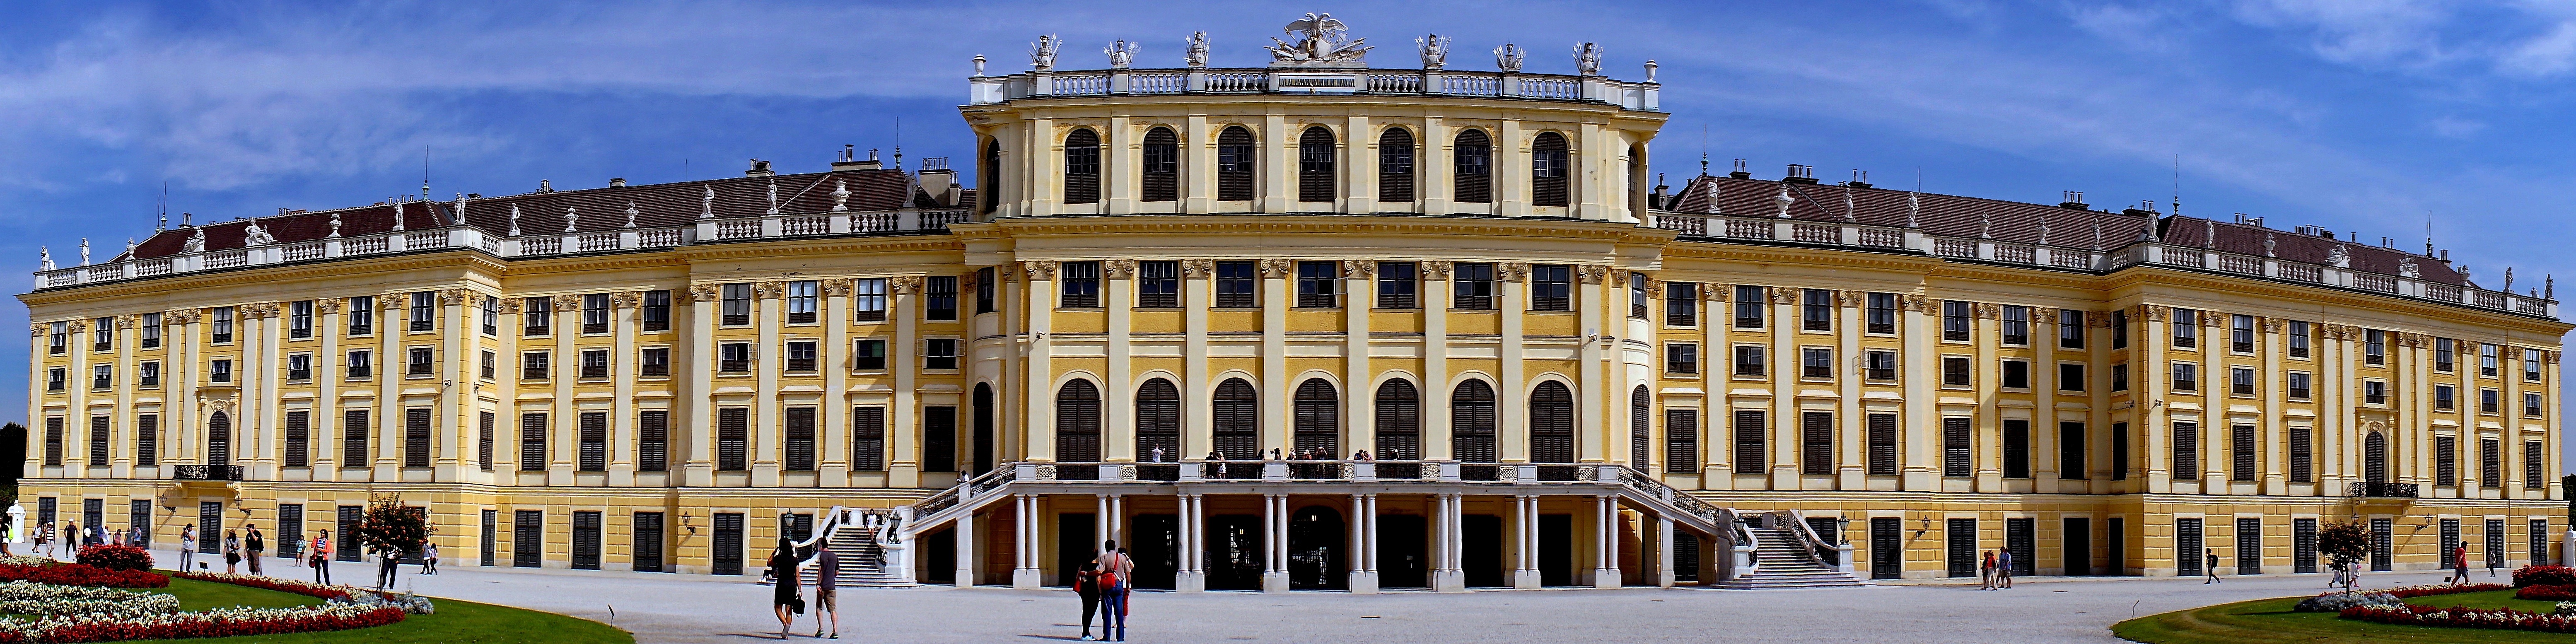
architecture, view, palace, panorama, downtown, europe, plaza, park, castle, landmark, facade, austria, places of interest, sunny, vienna, town square, historically, baroque, metropolis, schonbrunn, castle park, city trip, panoramic picture, emperor franz joseph, sissy, sch nbrunn palace, classical architecture, ancient roman architecture